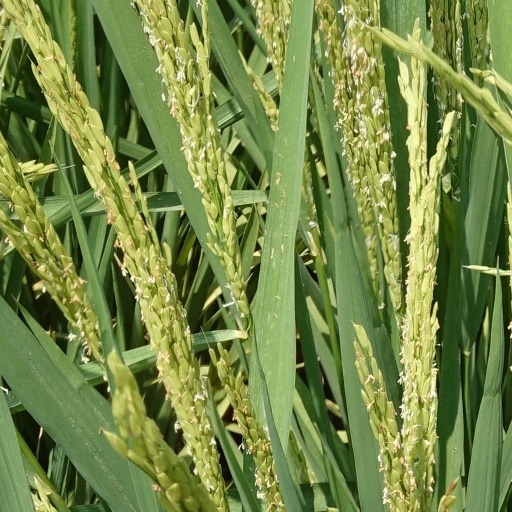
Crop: rice